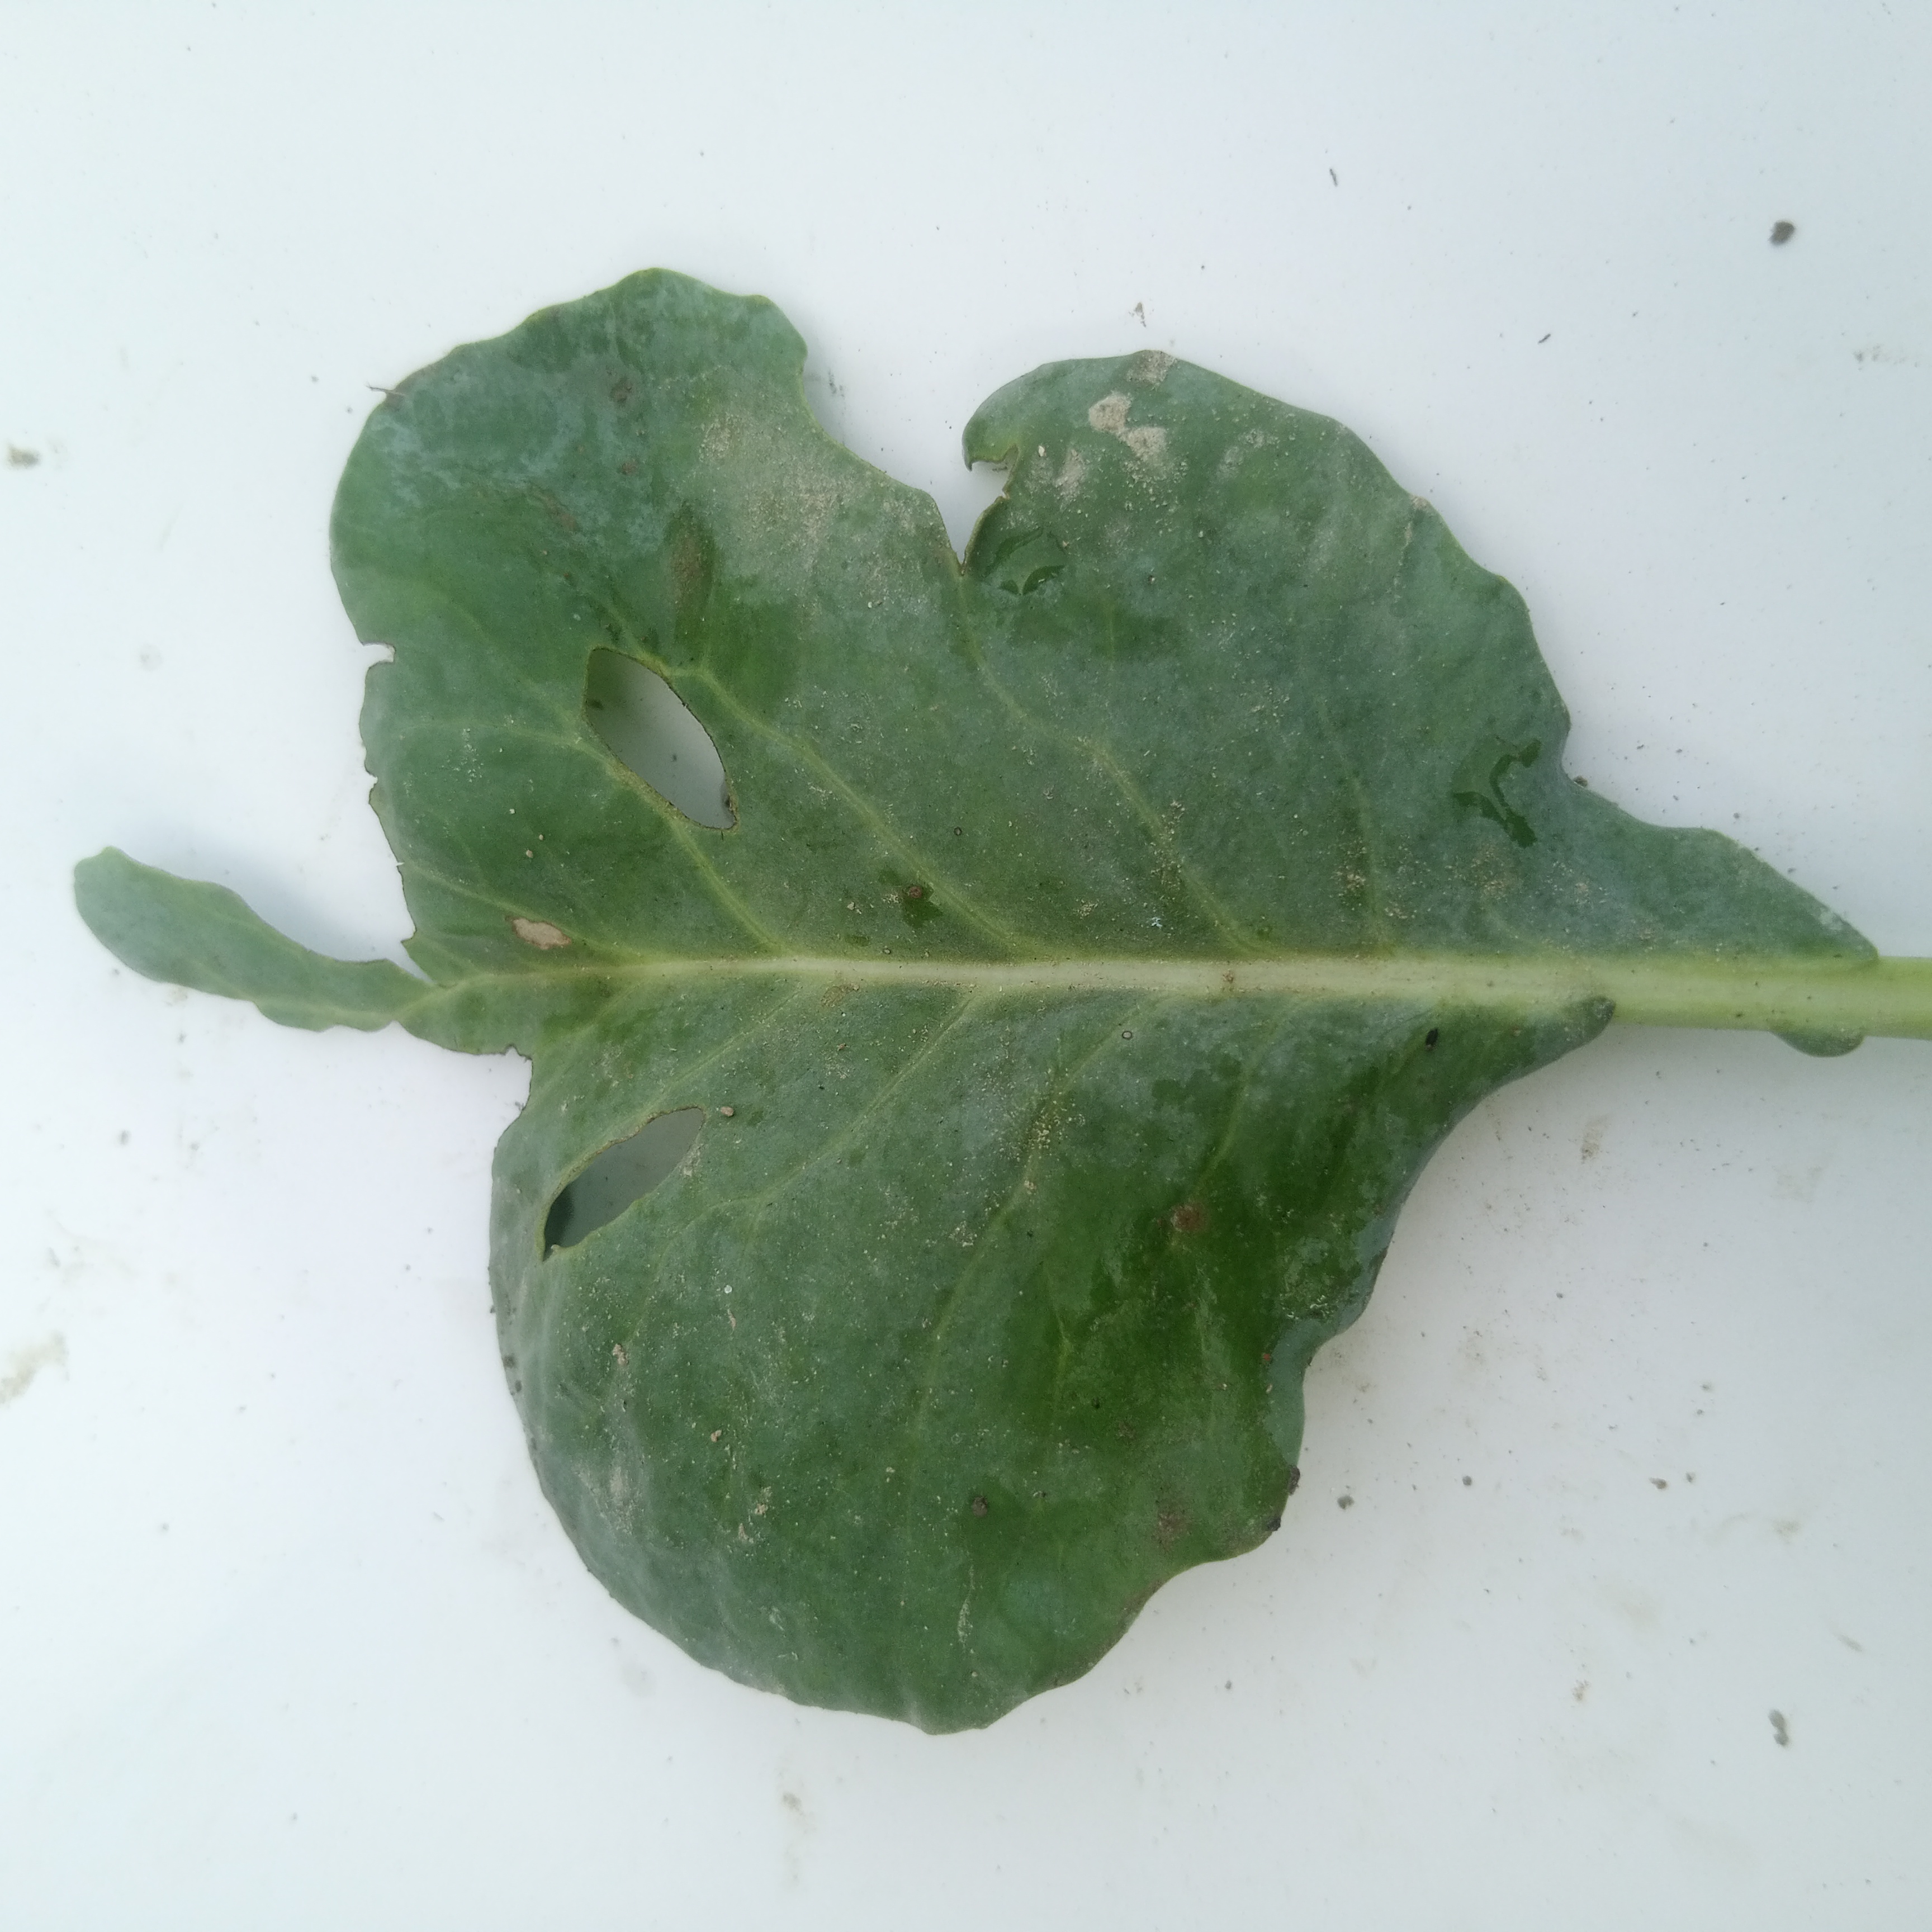
Label: Insect Hole